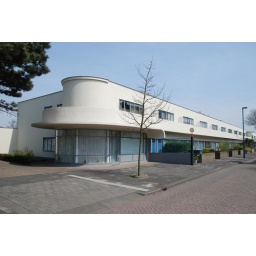
houses by J.J.P Oud - Hoek van Holland 1924